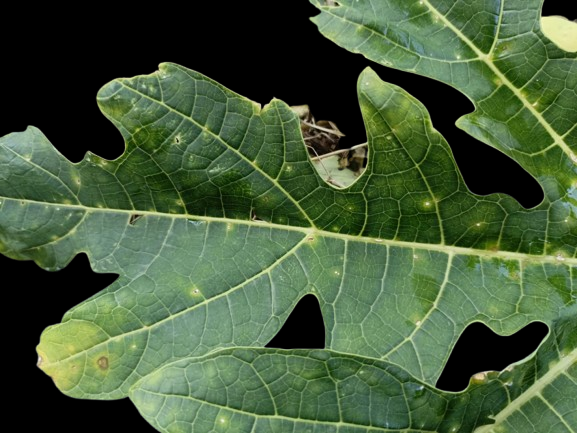
Crop: Papaya
Label: Curled_Yellow_Spot